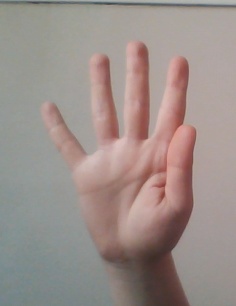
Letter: sheen